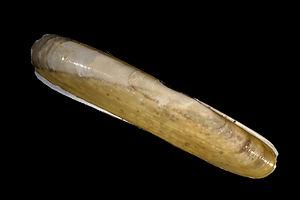
Les bivalves sont une classe de mollusques d'eau douce et d'eau de mer, nommée également Pelecypoda ou Lamellibranchia. Cette classe comprend notamment les palourdes, les huîtres, les moules, les pétoncles et de nombreuses autres familles de coquillages. Leur corps aplati latéralement est recouvert d'une coquille constituée de deux parties distinctes et plus ou moins symétriques. Elles sont reliées l'une à l'autre et peuvent s'ouvrir ou se refermer. La majorité se nourrissent en filtrant l'eau, et n'ont pas de tête ou de radula. Les branchies, appelées cténidies, outre leur rôle dans la respiration, captent les substances nutritives contenues dans l'eau et ont ainsi un rôle important dans l'alimentation. La plupart des bivalves s'enfouissent dans les sédiments des fonds marins, où ils sont à l'abri des prédateurs. D'autres vivent sur le fond marin, ou se fixent sur des rochers ou autres surfaces dures. Quelques-uns peuvent percer des éléments en bois, en argile ou en pierre pour vivre à l'intérieur de ces matériaux. Enfin, certains bivalves comme les pétoncles peuvent nager.
Les Pharidae forment une famille de mollusques bivalves appartenant à la super-famille des Solenoidea et communément appelés couteaux.
Les Adapedonta sont un ordre de mollusques bivalves hétérodontes.